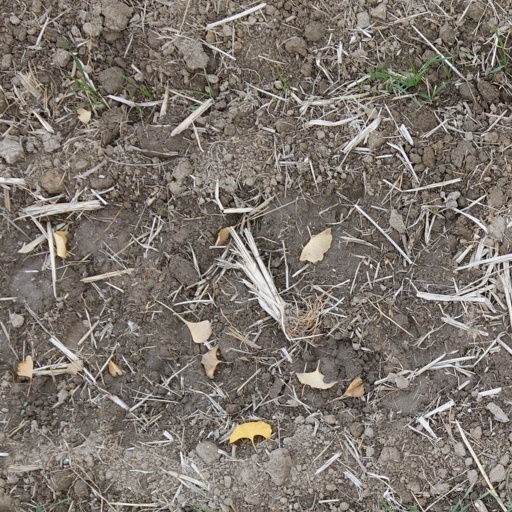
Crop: wheat